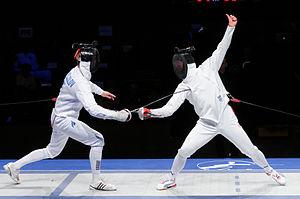
Finale des Masters à l'épée 2012